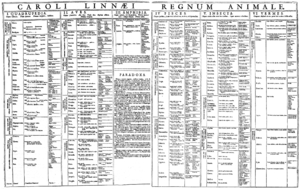
Systema Naturae / Taksonomi
Klassifikation af dyr fra 1735
"Systema Naturae var et af de største værker skrevet af den svenske botaniker, zoolog og læge Carolus Linnaeus og indførte en ny navngivning af planter og dyr. Selv om dette system for navngivning, der nu er kendt som binominal nomenklatur, delvist blev udviklet af de to schweiziske brødre Johann og Gaspard Bauhin to hundrede år tidligere, så var Linnaeus den første, der begyndte at anvende det konsekvent. Den første udgave kom i 1735. I den 10. udgave, der var den vigtigste, var den fulde titel Systema naturæ per regna tria naturæ, secundum classes, ordines, genera, species, cum characteribus, differentiis, synonymis, locis, der omtrent kan oversættes til: ""Naturens system med naturens tre riger, i klasser, ordener, slægter og arter, med karakteristika, forskelle, synonymer og steder"".